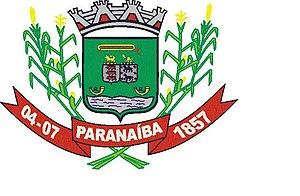
Paranaíba est une ville brésilienne de l'État du Mato Grosso do Sul. Sa population était estimée à 40 329 habitants en 2011. La municipalité s'étend sur 5 403 km².